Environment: real
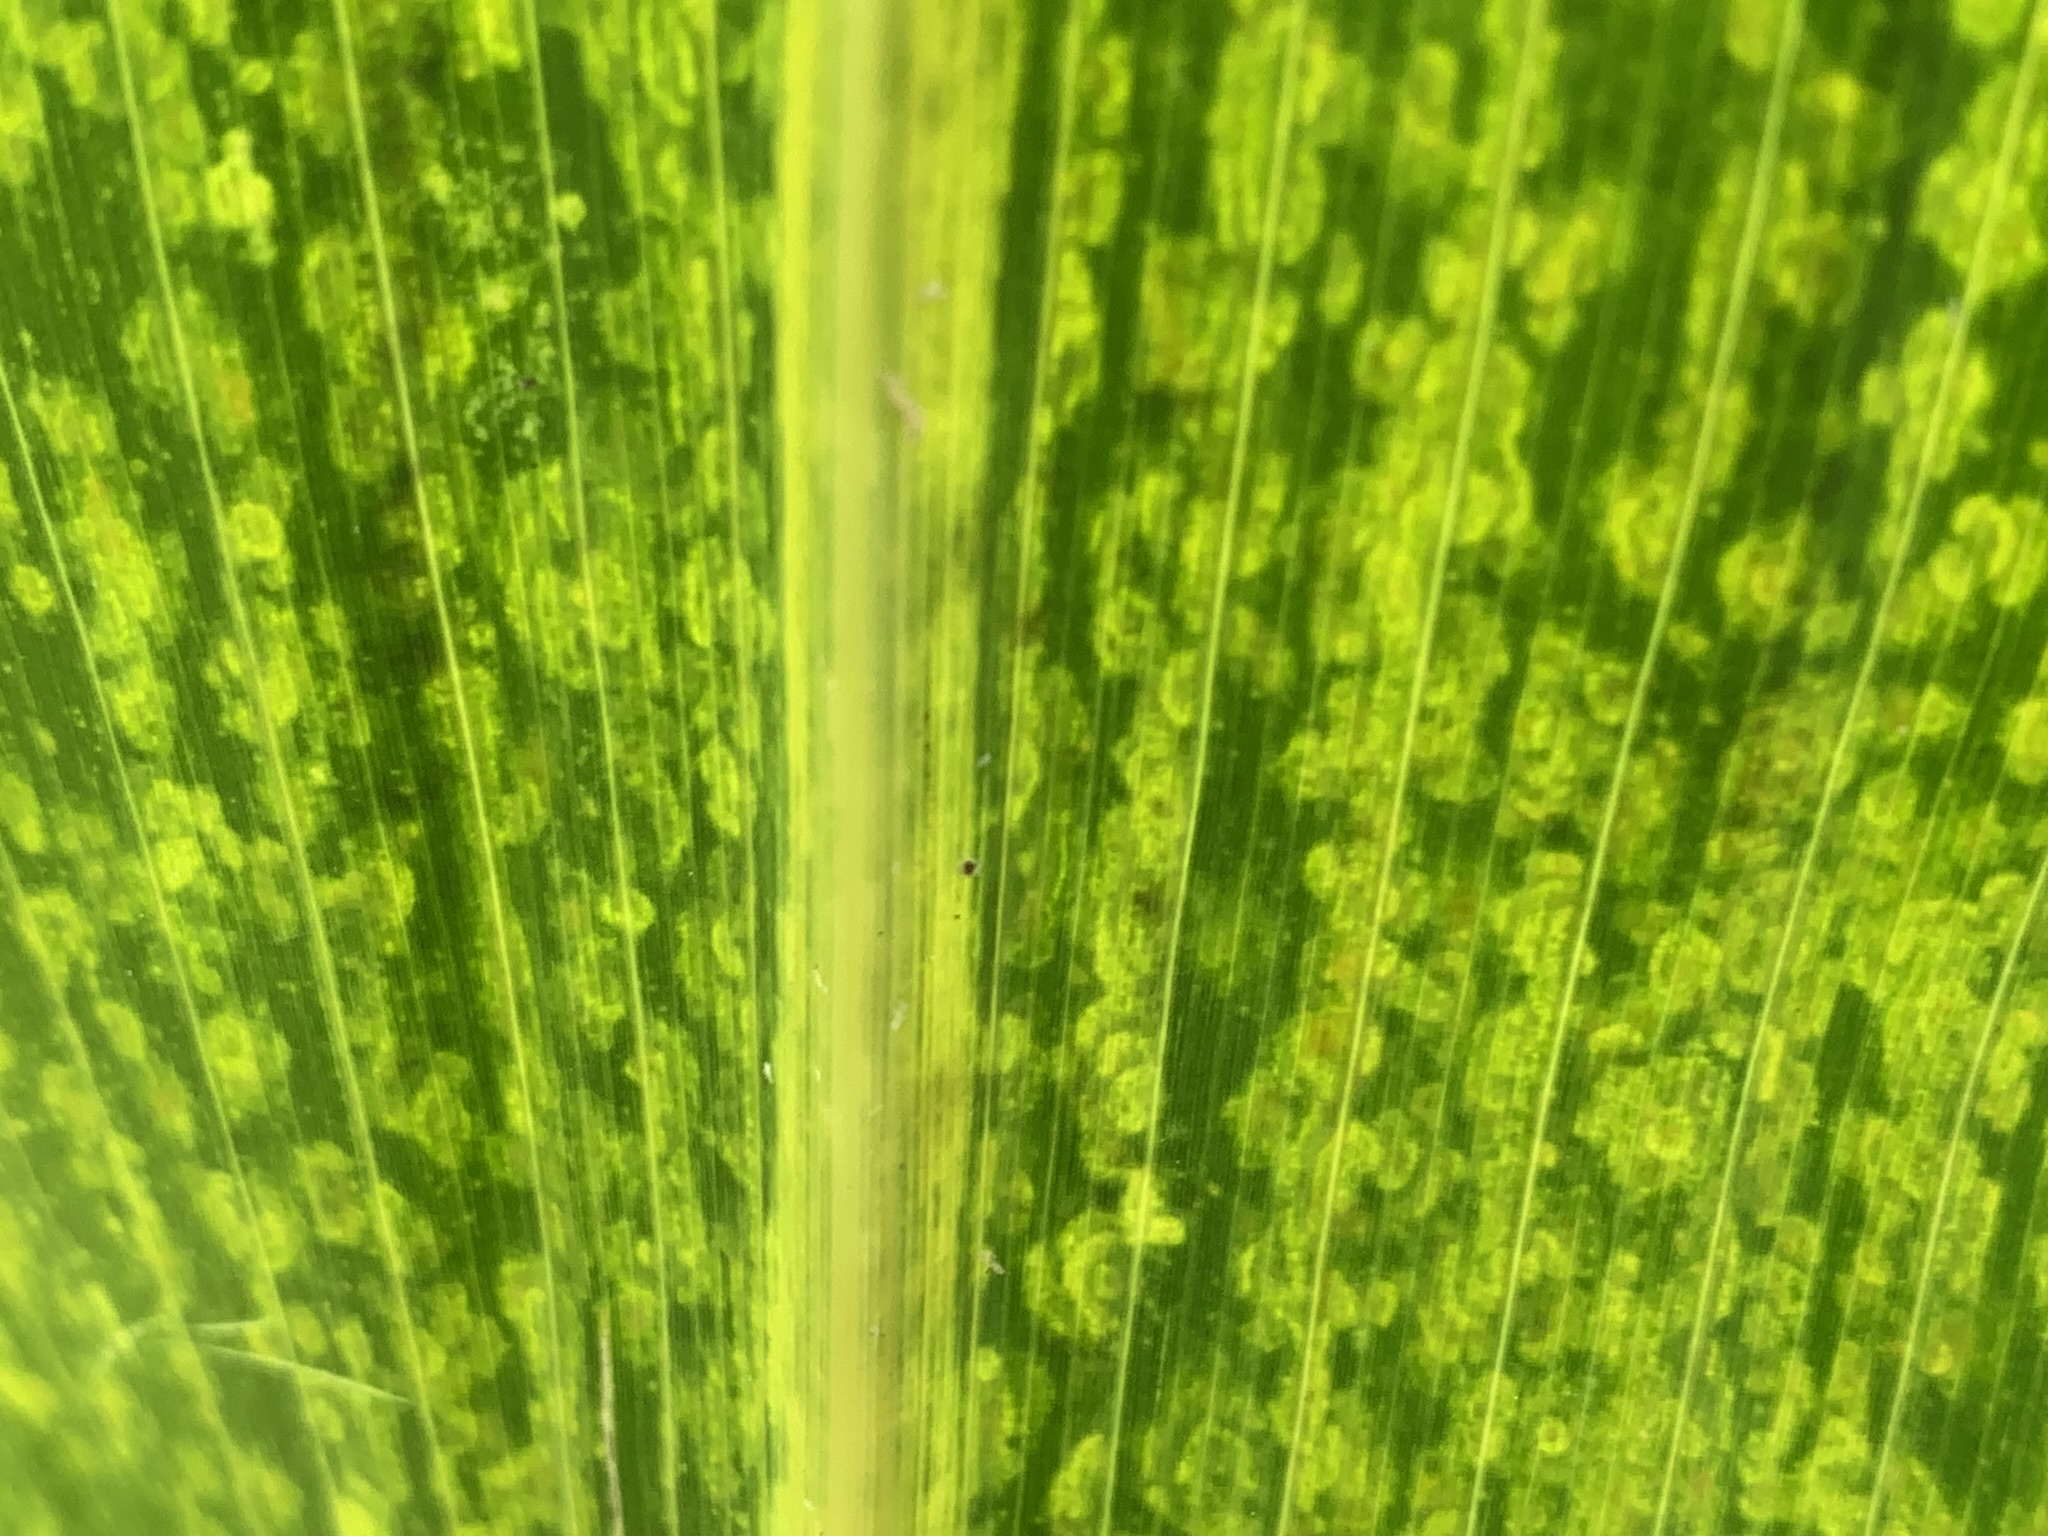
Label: lethal_necrosis